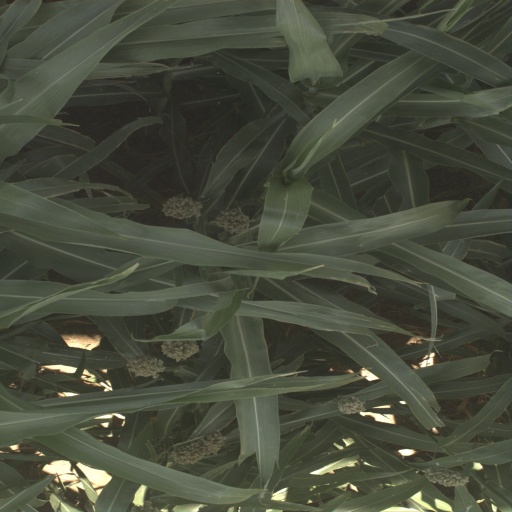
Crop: sorghum